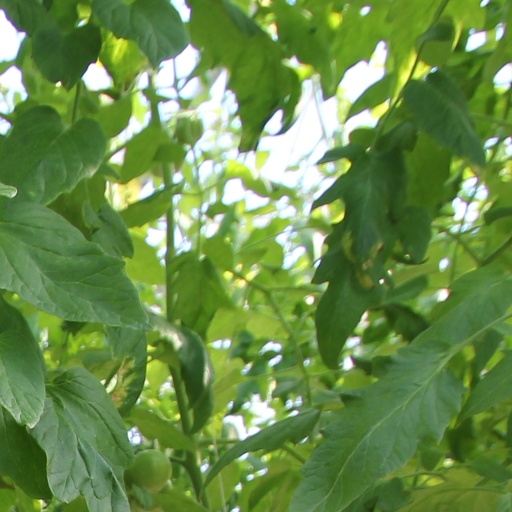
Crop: tomato